Francesco Della Rocca

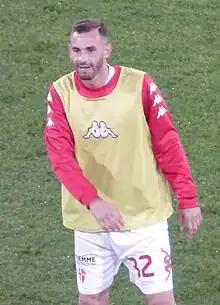
Della Rocca in 2018

Francesco Della Rocca (born 14 September 1987) is an Italian former footballer who played as a central midfielder.